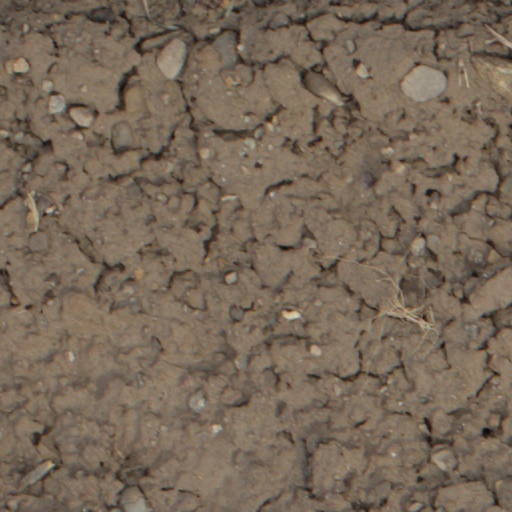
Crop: wheat